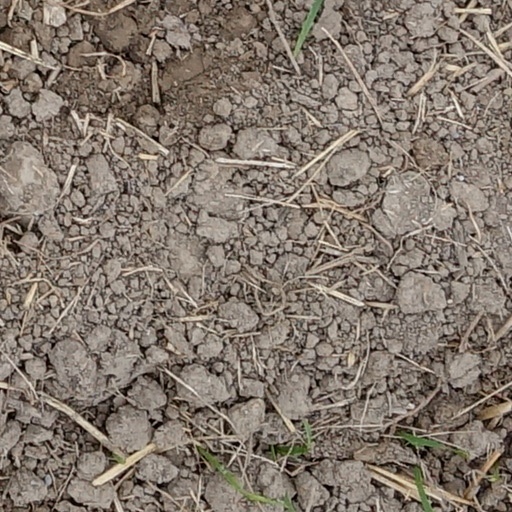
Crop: wheat